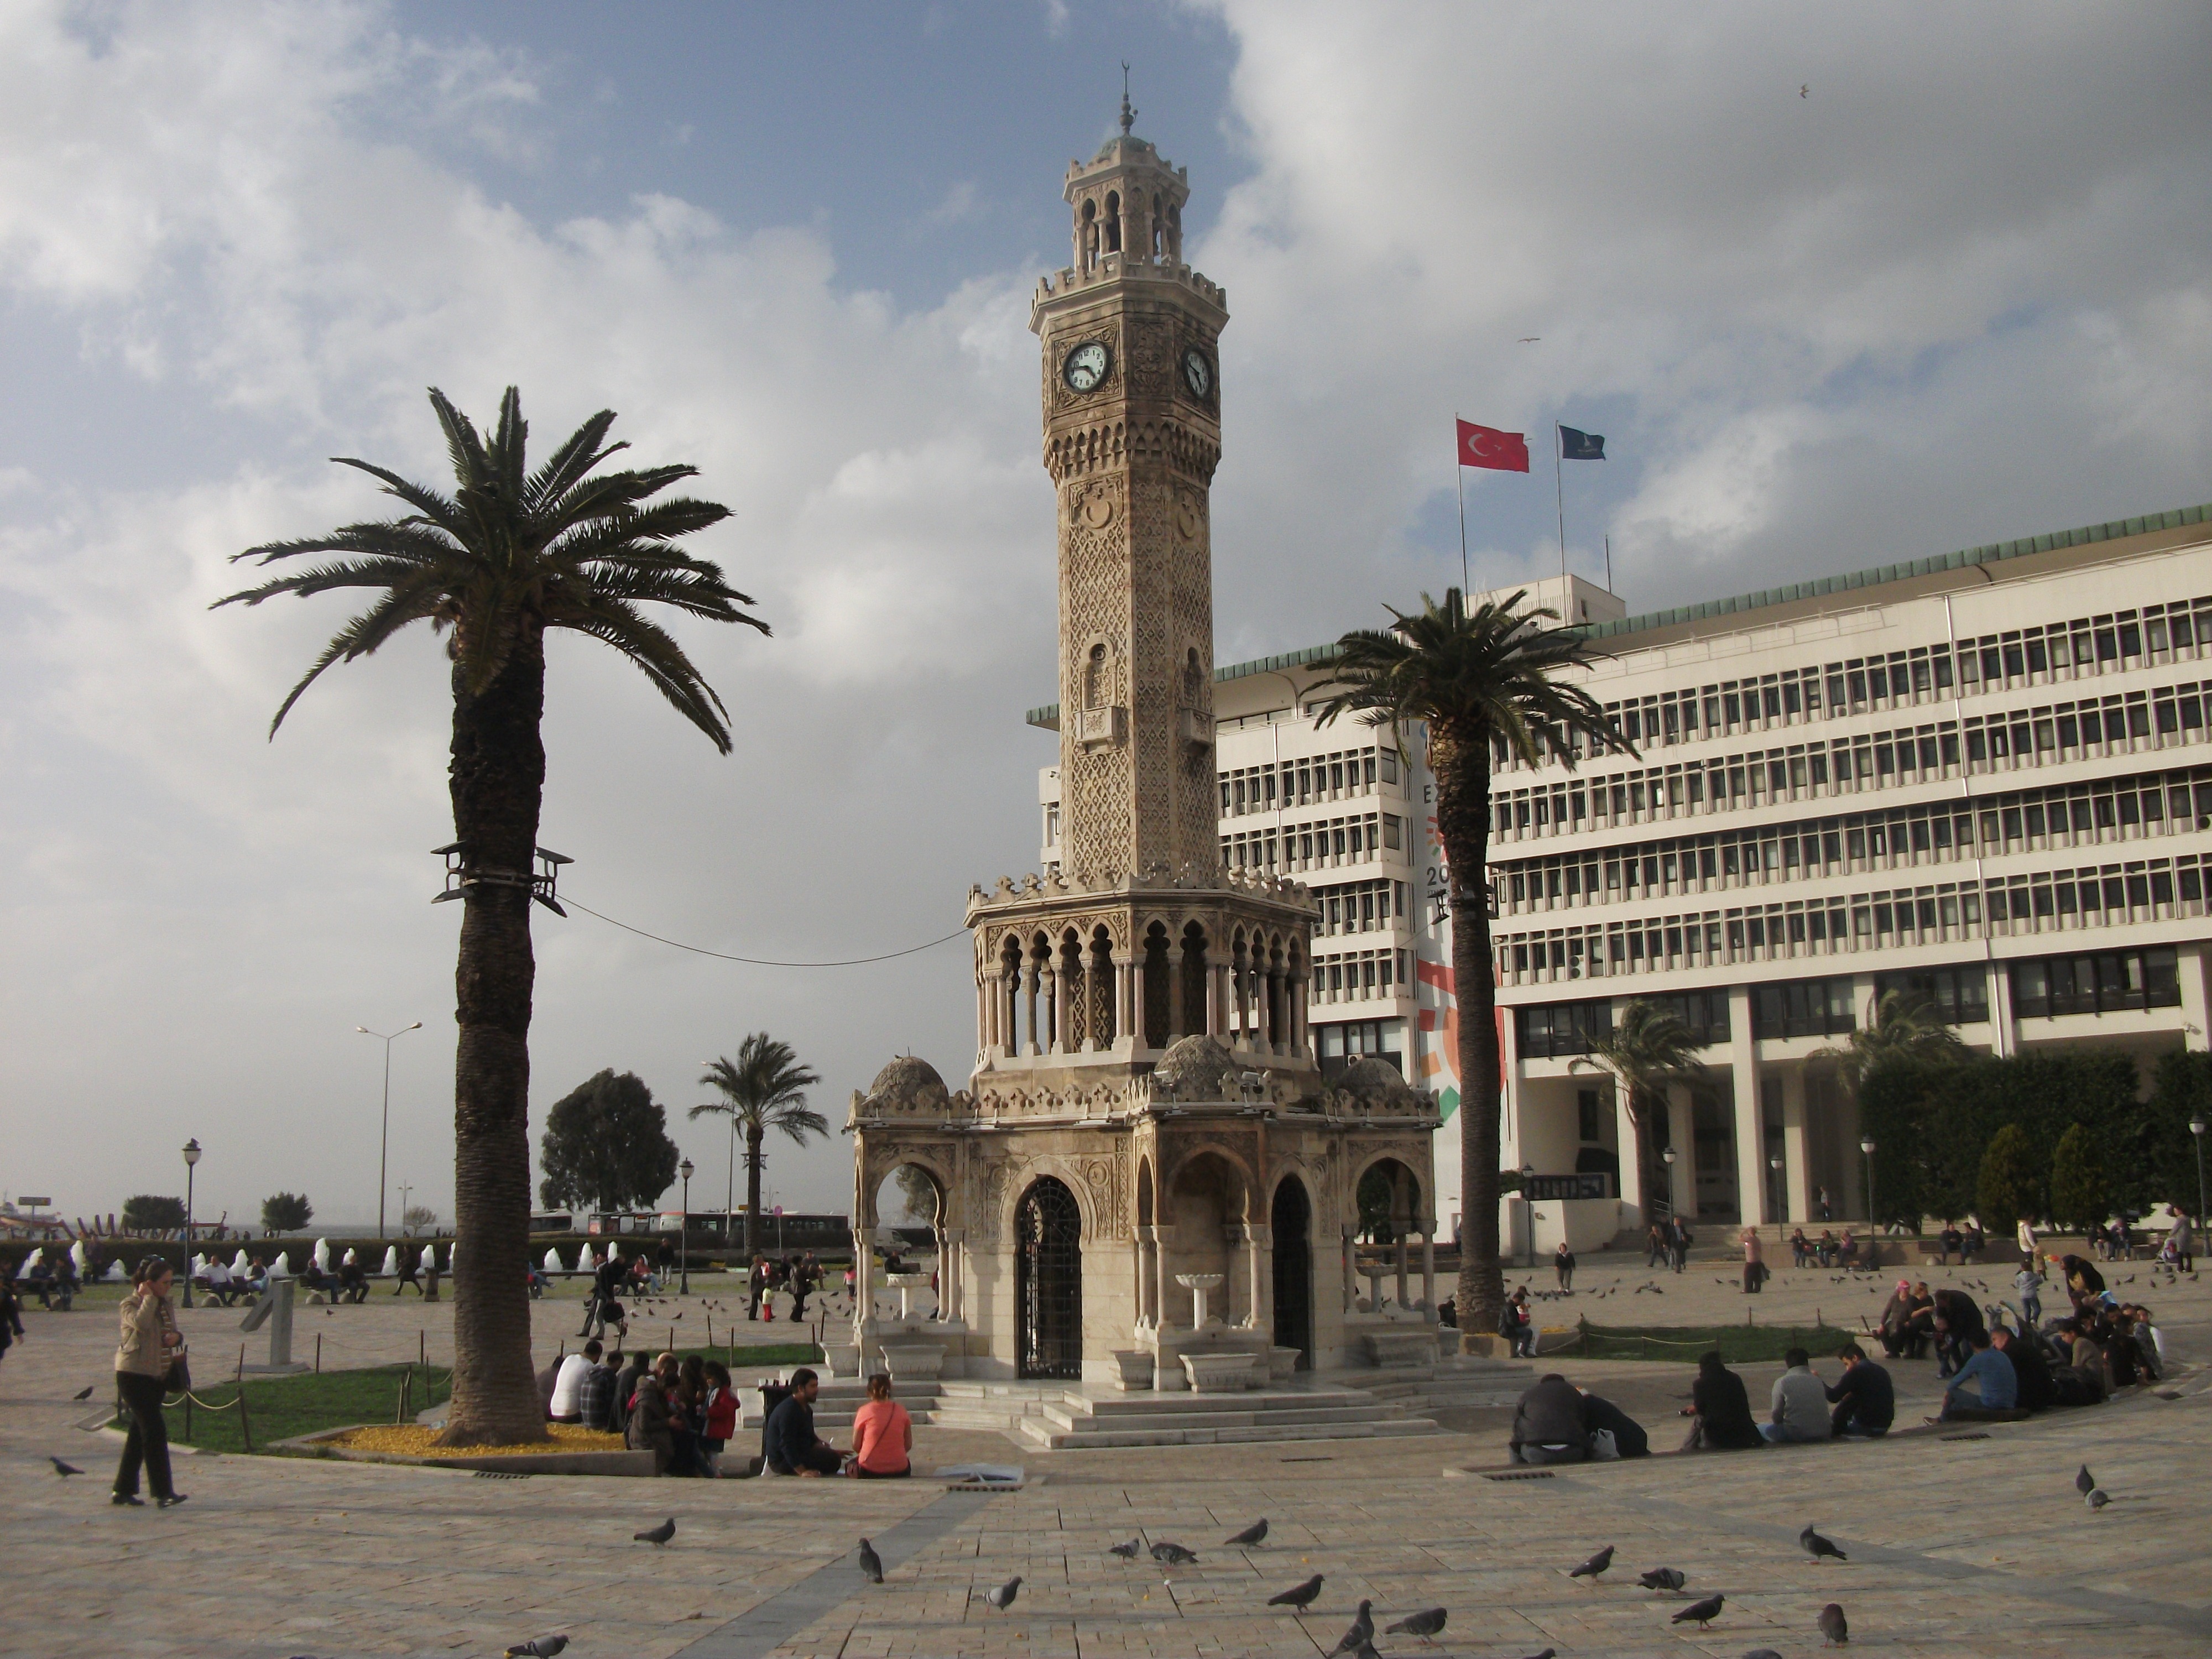
town, palace, city, cityscape, downtown, tower, symbol, plaza, landmark, tourism, place of worship, clock tower, mosque, town square, izmir, human settlement